The Empire Strikes Back

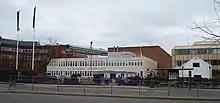
On-set filming location Elstree Studios (pictured 2009) in Hertfordshire, England

Filming at Elstree began on March 13, 1979. Production remained behind schedule without Stage 3 (which had been destroyed by fire), and the incomplete "Star Wars" stage lacked protection from the cold weather. The result was that the crew had to work out of any available space. To save time, some scenes were shot simultaneously, such as those set in the ice cavern and medical bay. Kershner wanted each character to make a unique entrance in the film. While filming Vader's entrance, the snow troopers preceding Prowse tripped over the polystyrene ice, and the stuntman behind him stood on his cape, breaking it off, causing Prowse to fall onto the snow troopers.